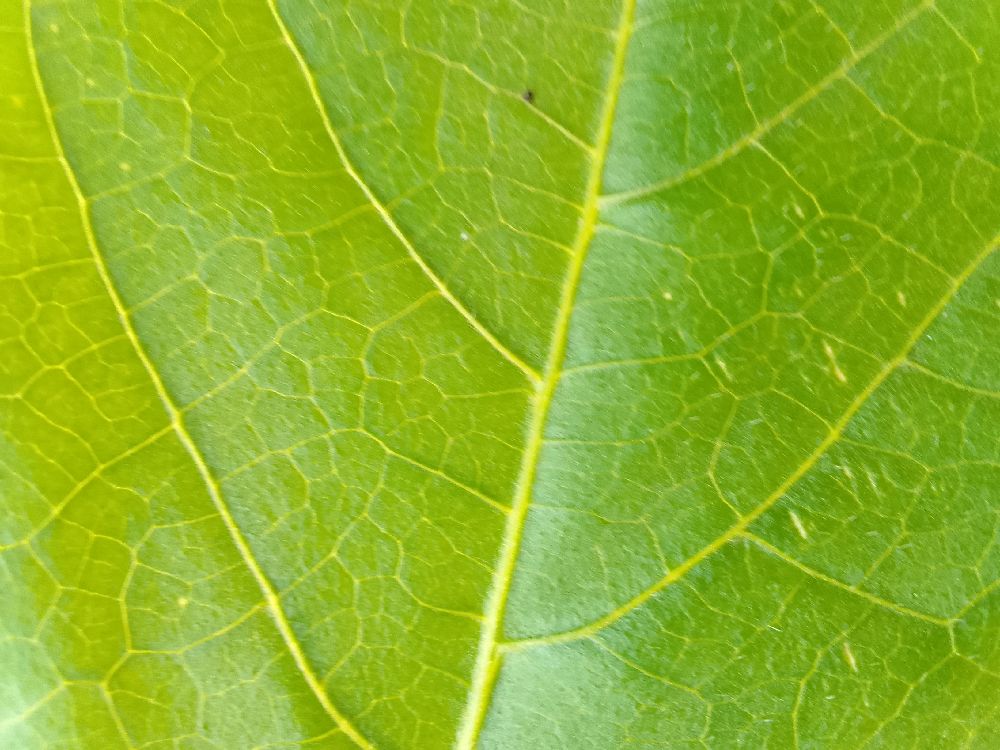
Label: healthy